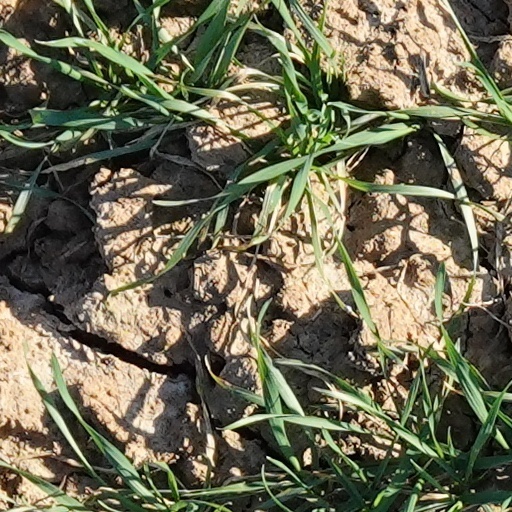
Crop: wheat